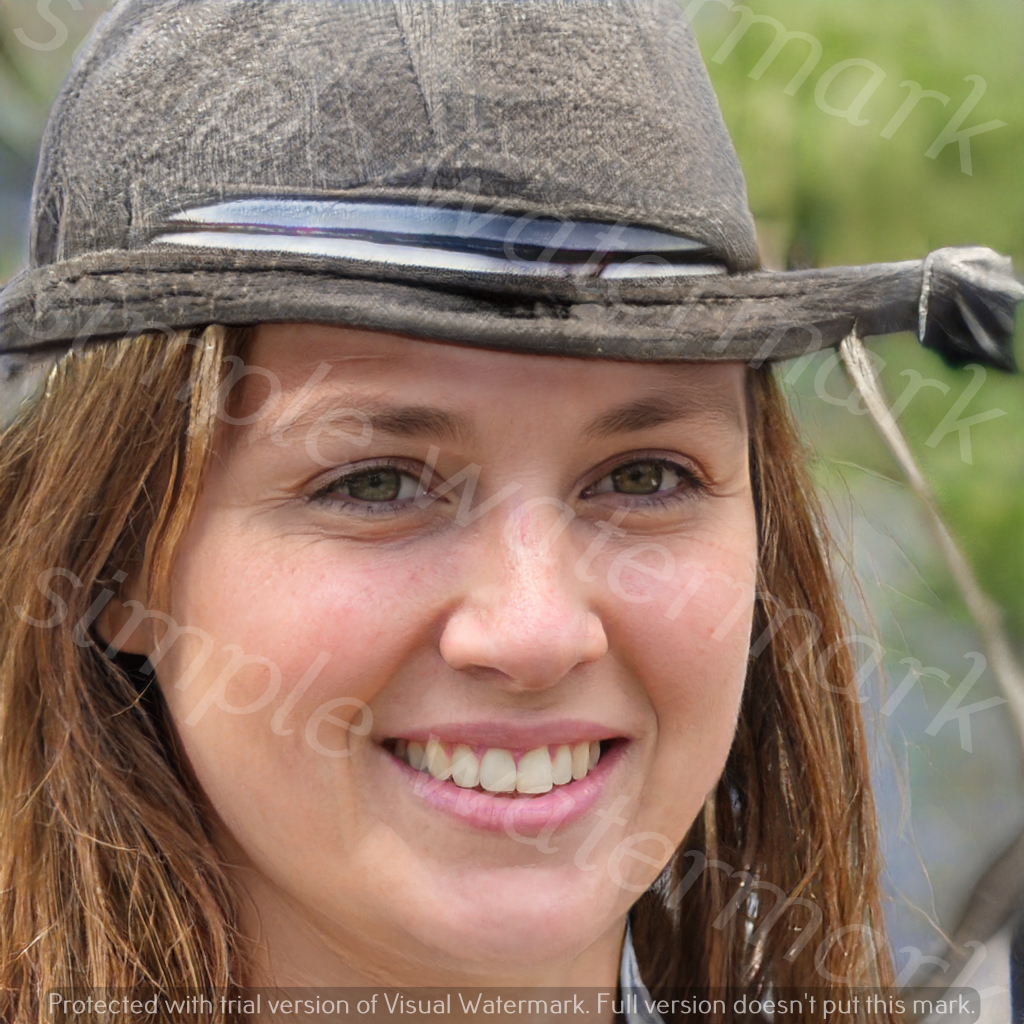
Label: Watermark